Anna Karenina (1948 film)

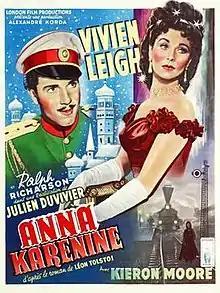
Theatrical release poster (France)

Anna Karenina is a 1948 British film based on the 1878 novel of the same title by the Russian author Leo Tolstoy.